Climate of Australia

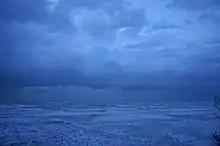
Monsoonal squall nears Darwin

The rest of the territory lies in the desert centre of the country; it includes Alice Springs and Uluru, and is arid or semi-arid with little rain usually falling during the hottest months from October to March. Its seasons are more defined than the northern parts, with summers being very hot, with average temperatures often exceeding , and winters relatively cool with average minimum temperatures dipping as low as , with a few frosty nights. Central Australia receives less than of annual rainfall.